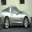
Label: automobile